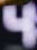
Number: 4